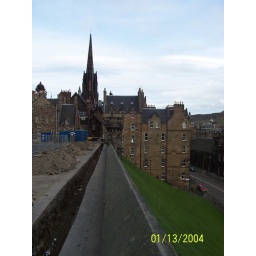
standing at the walls on the Esplanade, looking down the hill and over the city.